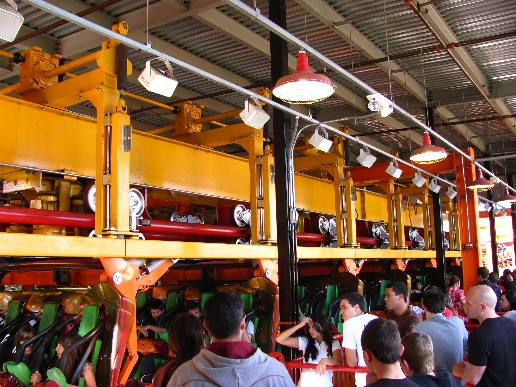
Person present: Yes